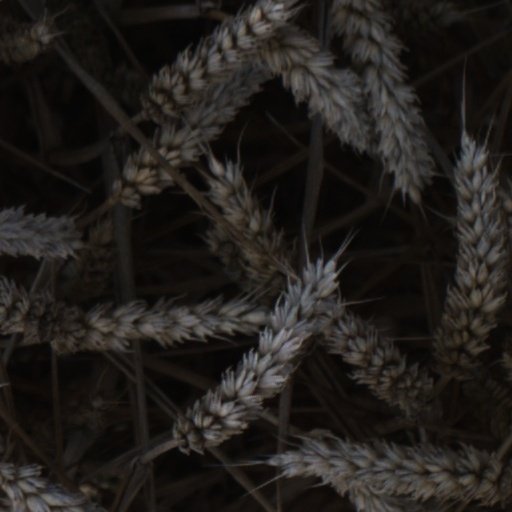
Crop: wheat